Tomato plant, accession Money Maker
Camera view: tilt-top (135 deg); turntable rotation: 60 degrees
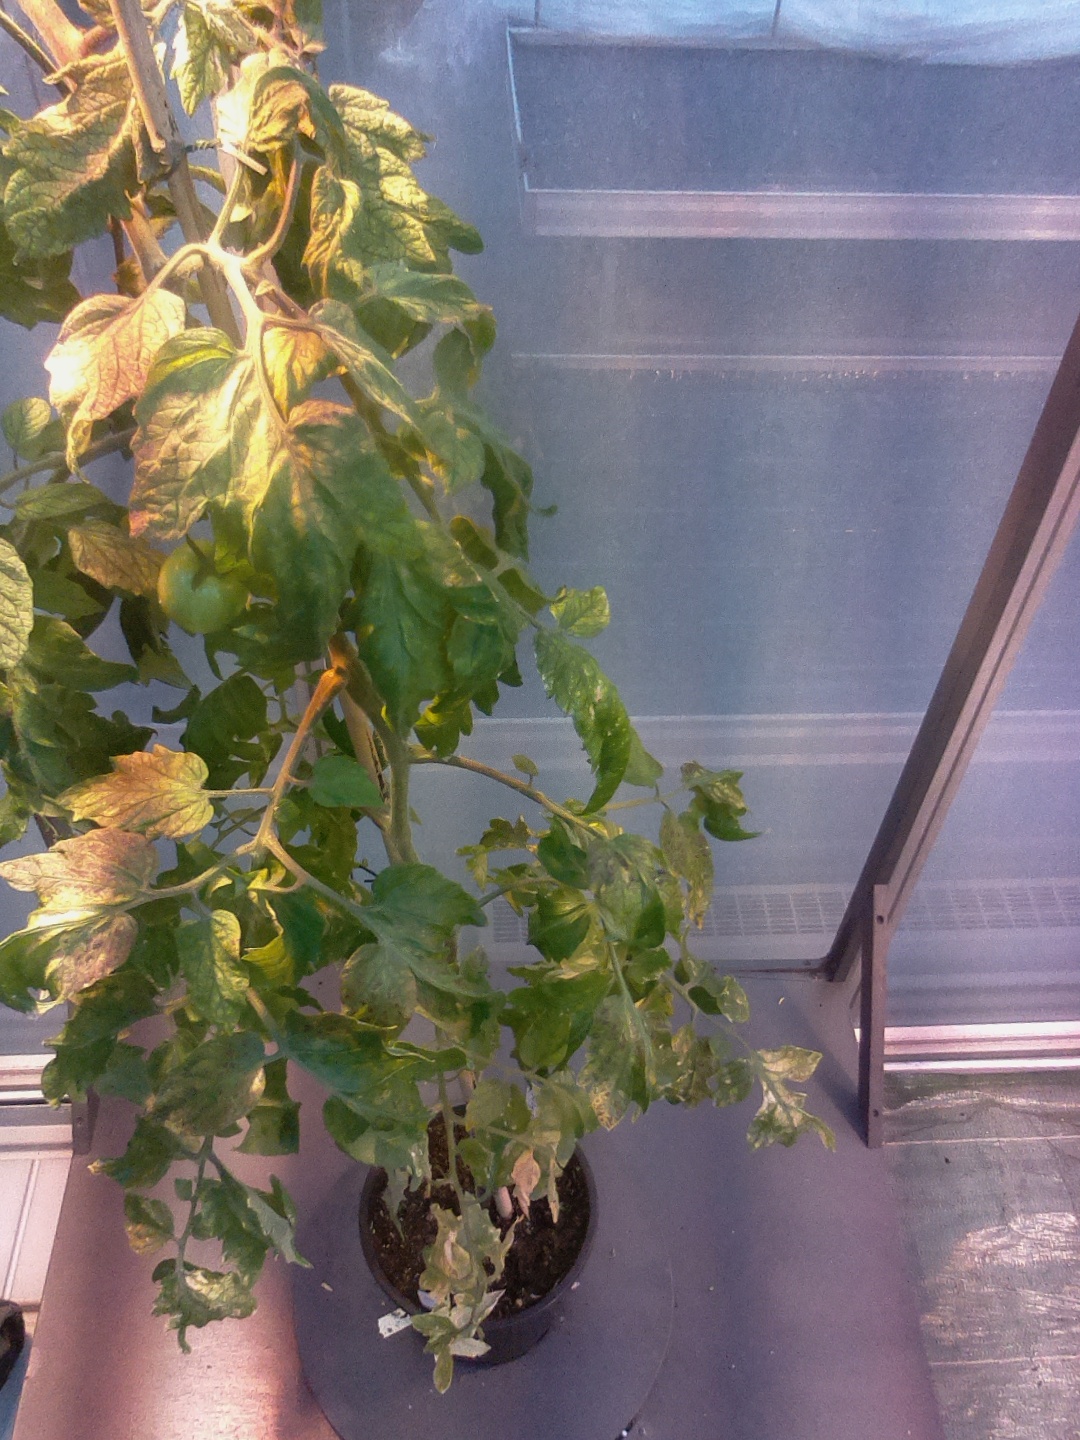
BBCH growth stage 80: fruits start showing typical ripe color (orange -> red)